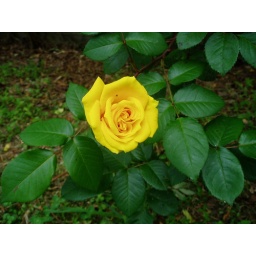
yellow rose in Georgia